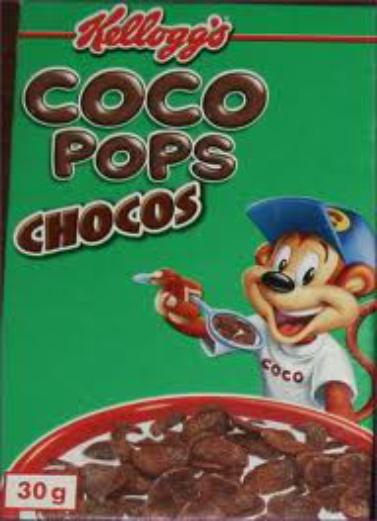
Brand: Coco Pops
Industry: Food